Baby Wildebeest

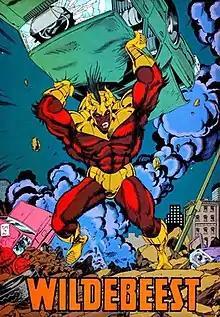
Baby Wildebeest as depicted in "Who's Who in the DC Universe" #14 (November 1991). Art by Tom Grummett (penciller), Al Vey (inker), and Anthony Tollin (colorist).

Baby Wildebeest is a fictional character appearing in American comic books published by DC Comics. He is a member of the Teen Titans who is themed after his namesake and possesses superhuman strength and durability. His default form is that of a small anthropomorphic wildebeest, but he is capable of transforming into a larger form. Baby Wildebeest was killed by Superboy-Prime during the 2005 event "Infinite Crisis" and has made limited appearances since.